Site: brandenburg
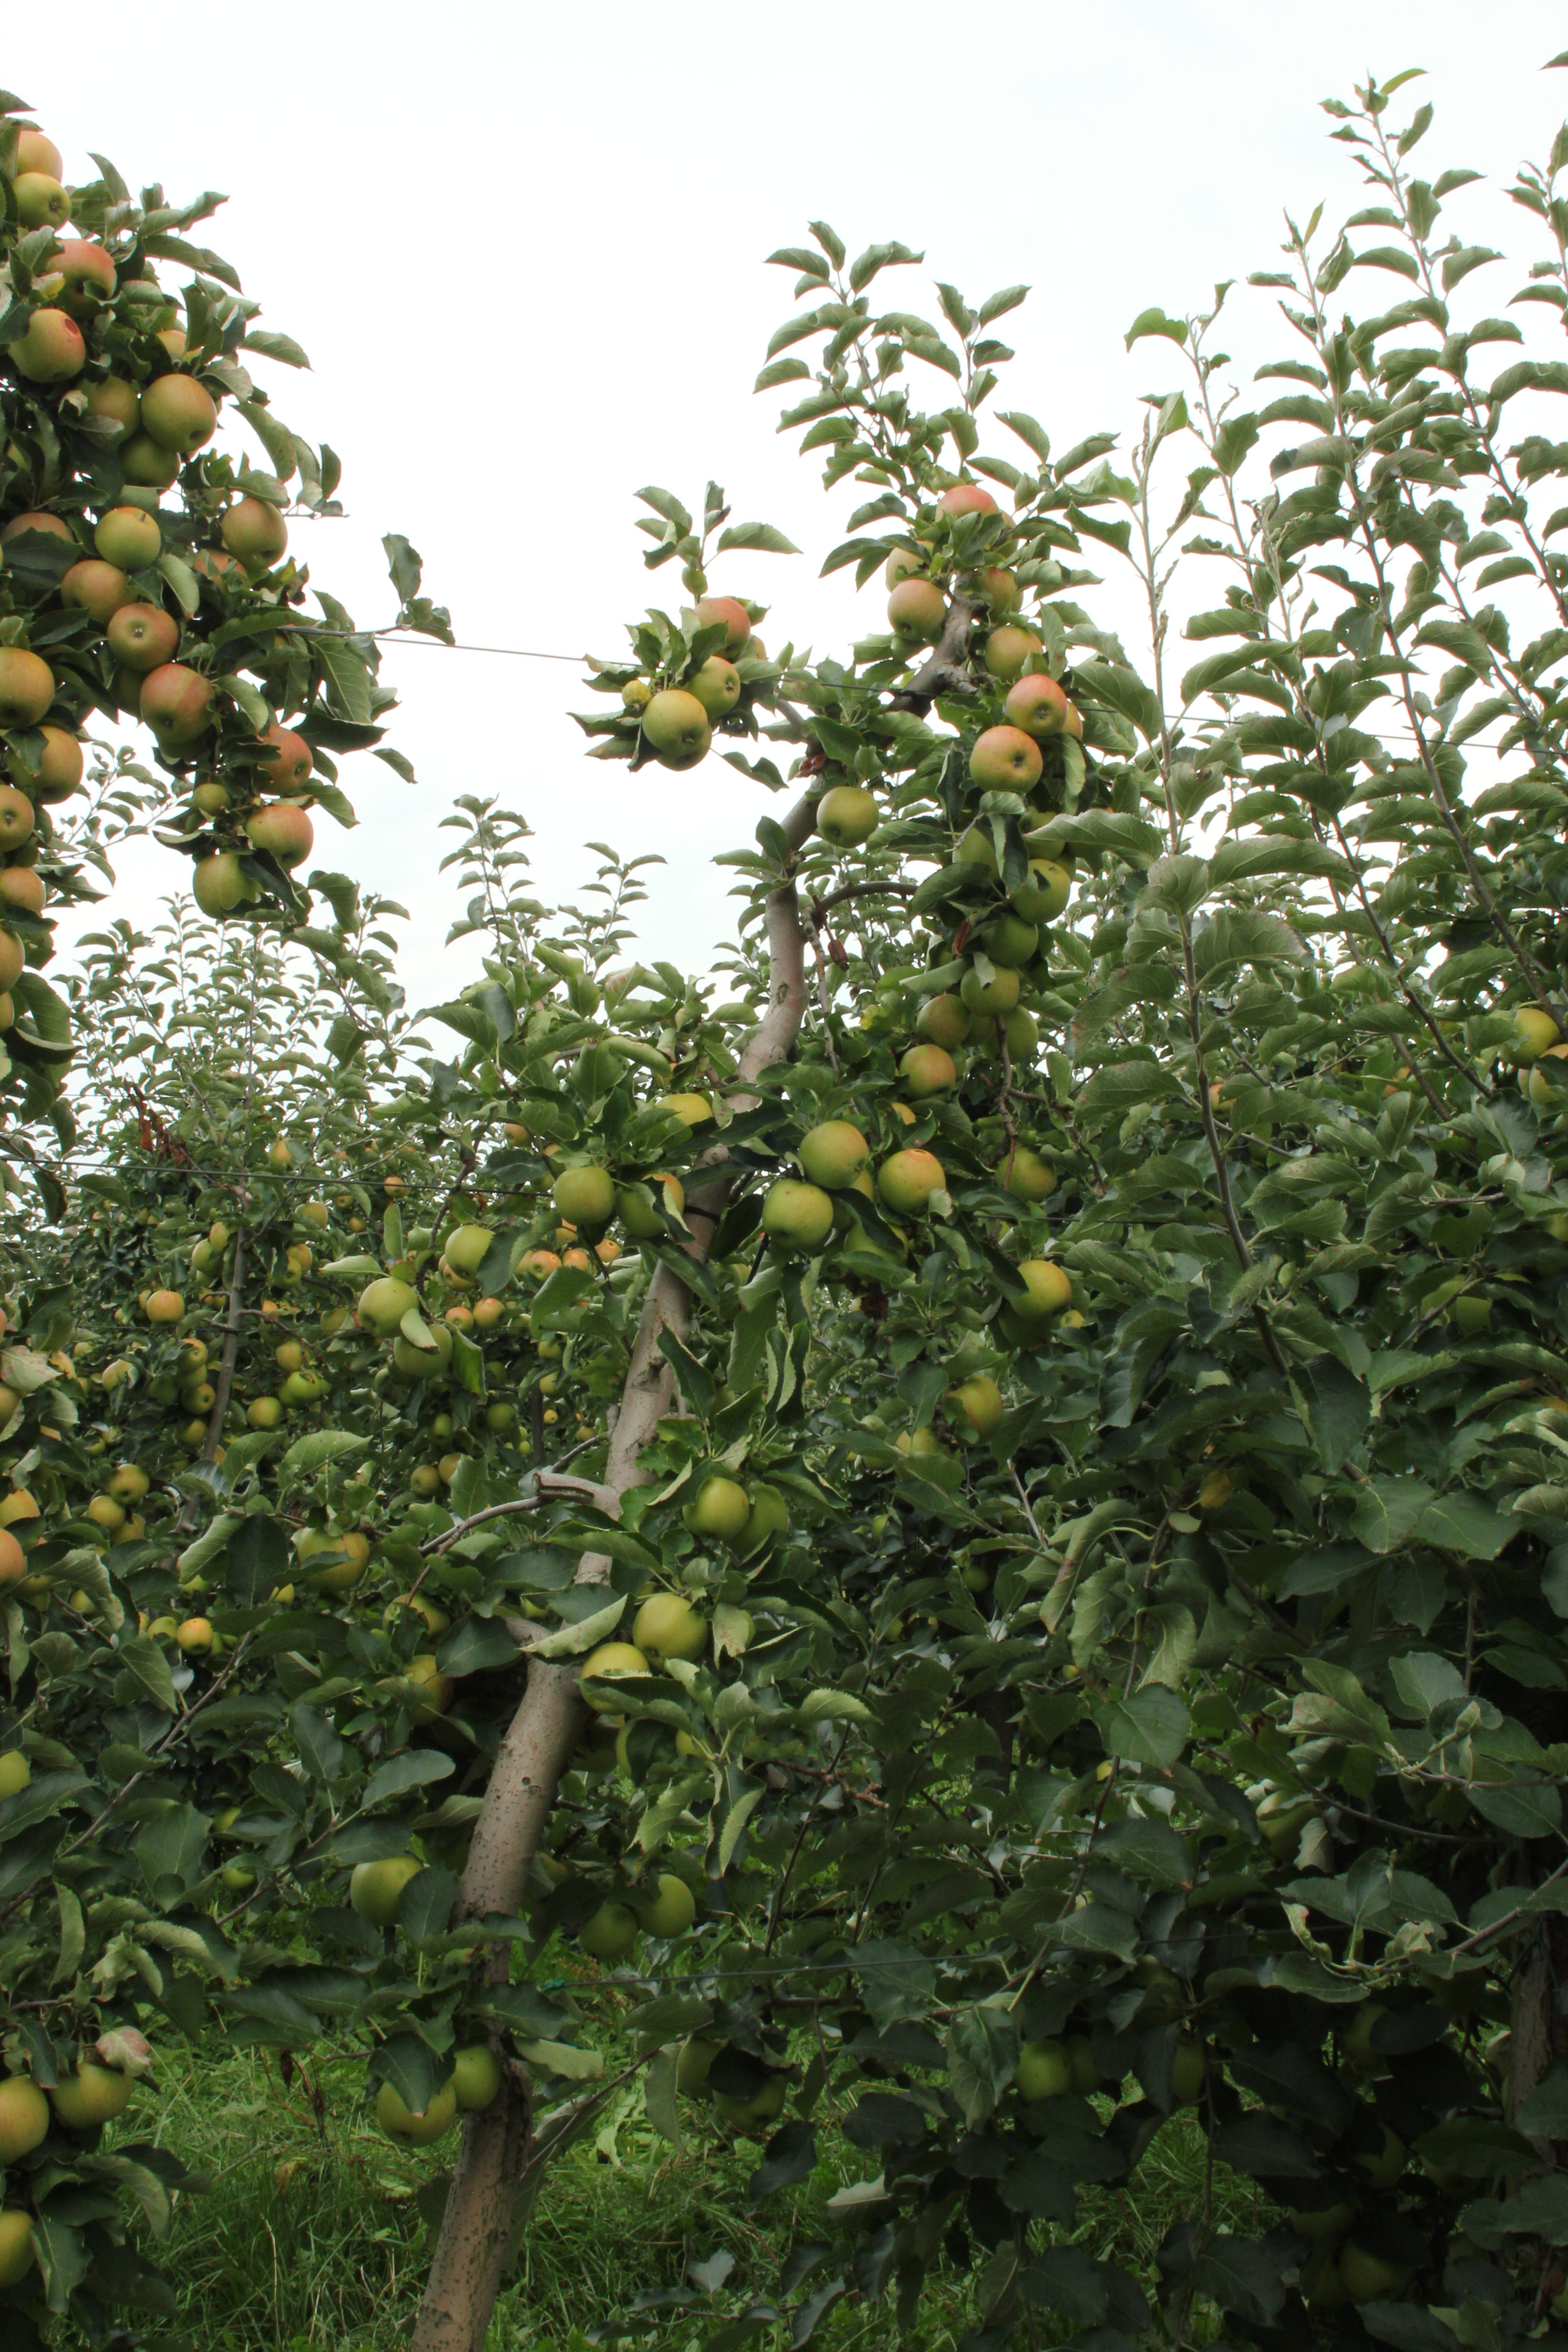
Growth stage (BBCH 87): Maturity of fruit and seed